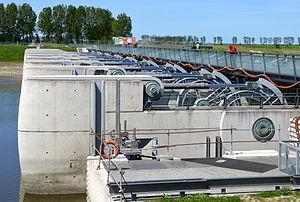
Barrage sur le Couesnon utilisé pour chasser les sédiments qui se déposent dans la baie du Mont St Michel destiné à , France
Le Couesnon est un petit fleuve côtier dans les trois départements d'Ille-et-Vilaine, de la Manche, de la Mayenne, dans les trois régions Pays de la Loire, Bretagne, Normandie.